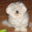
Label: dog